The Disappeared (novel)

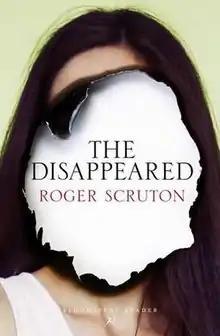
Cover of the first edition

The Disappeared is a 2015 novel by the English writer Roger Scruton. It tells the story of a schoolgirl from Northern England who has become the victim of an immigrant child grooming gang. Through clues in her essay on William Shakespeare's "The Tempest", one of her teachers learns about the situation and tries to find a way to help her.